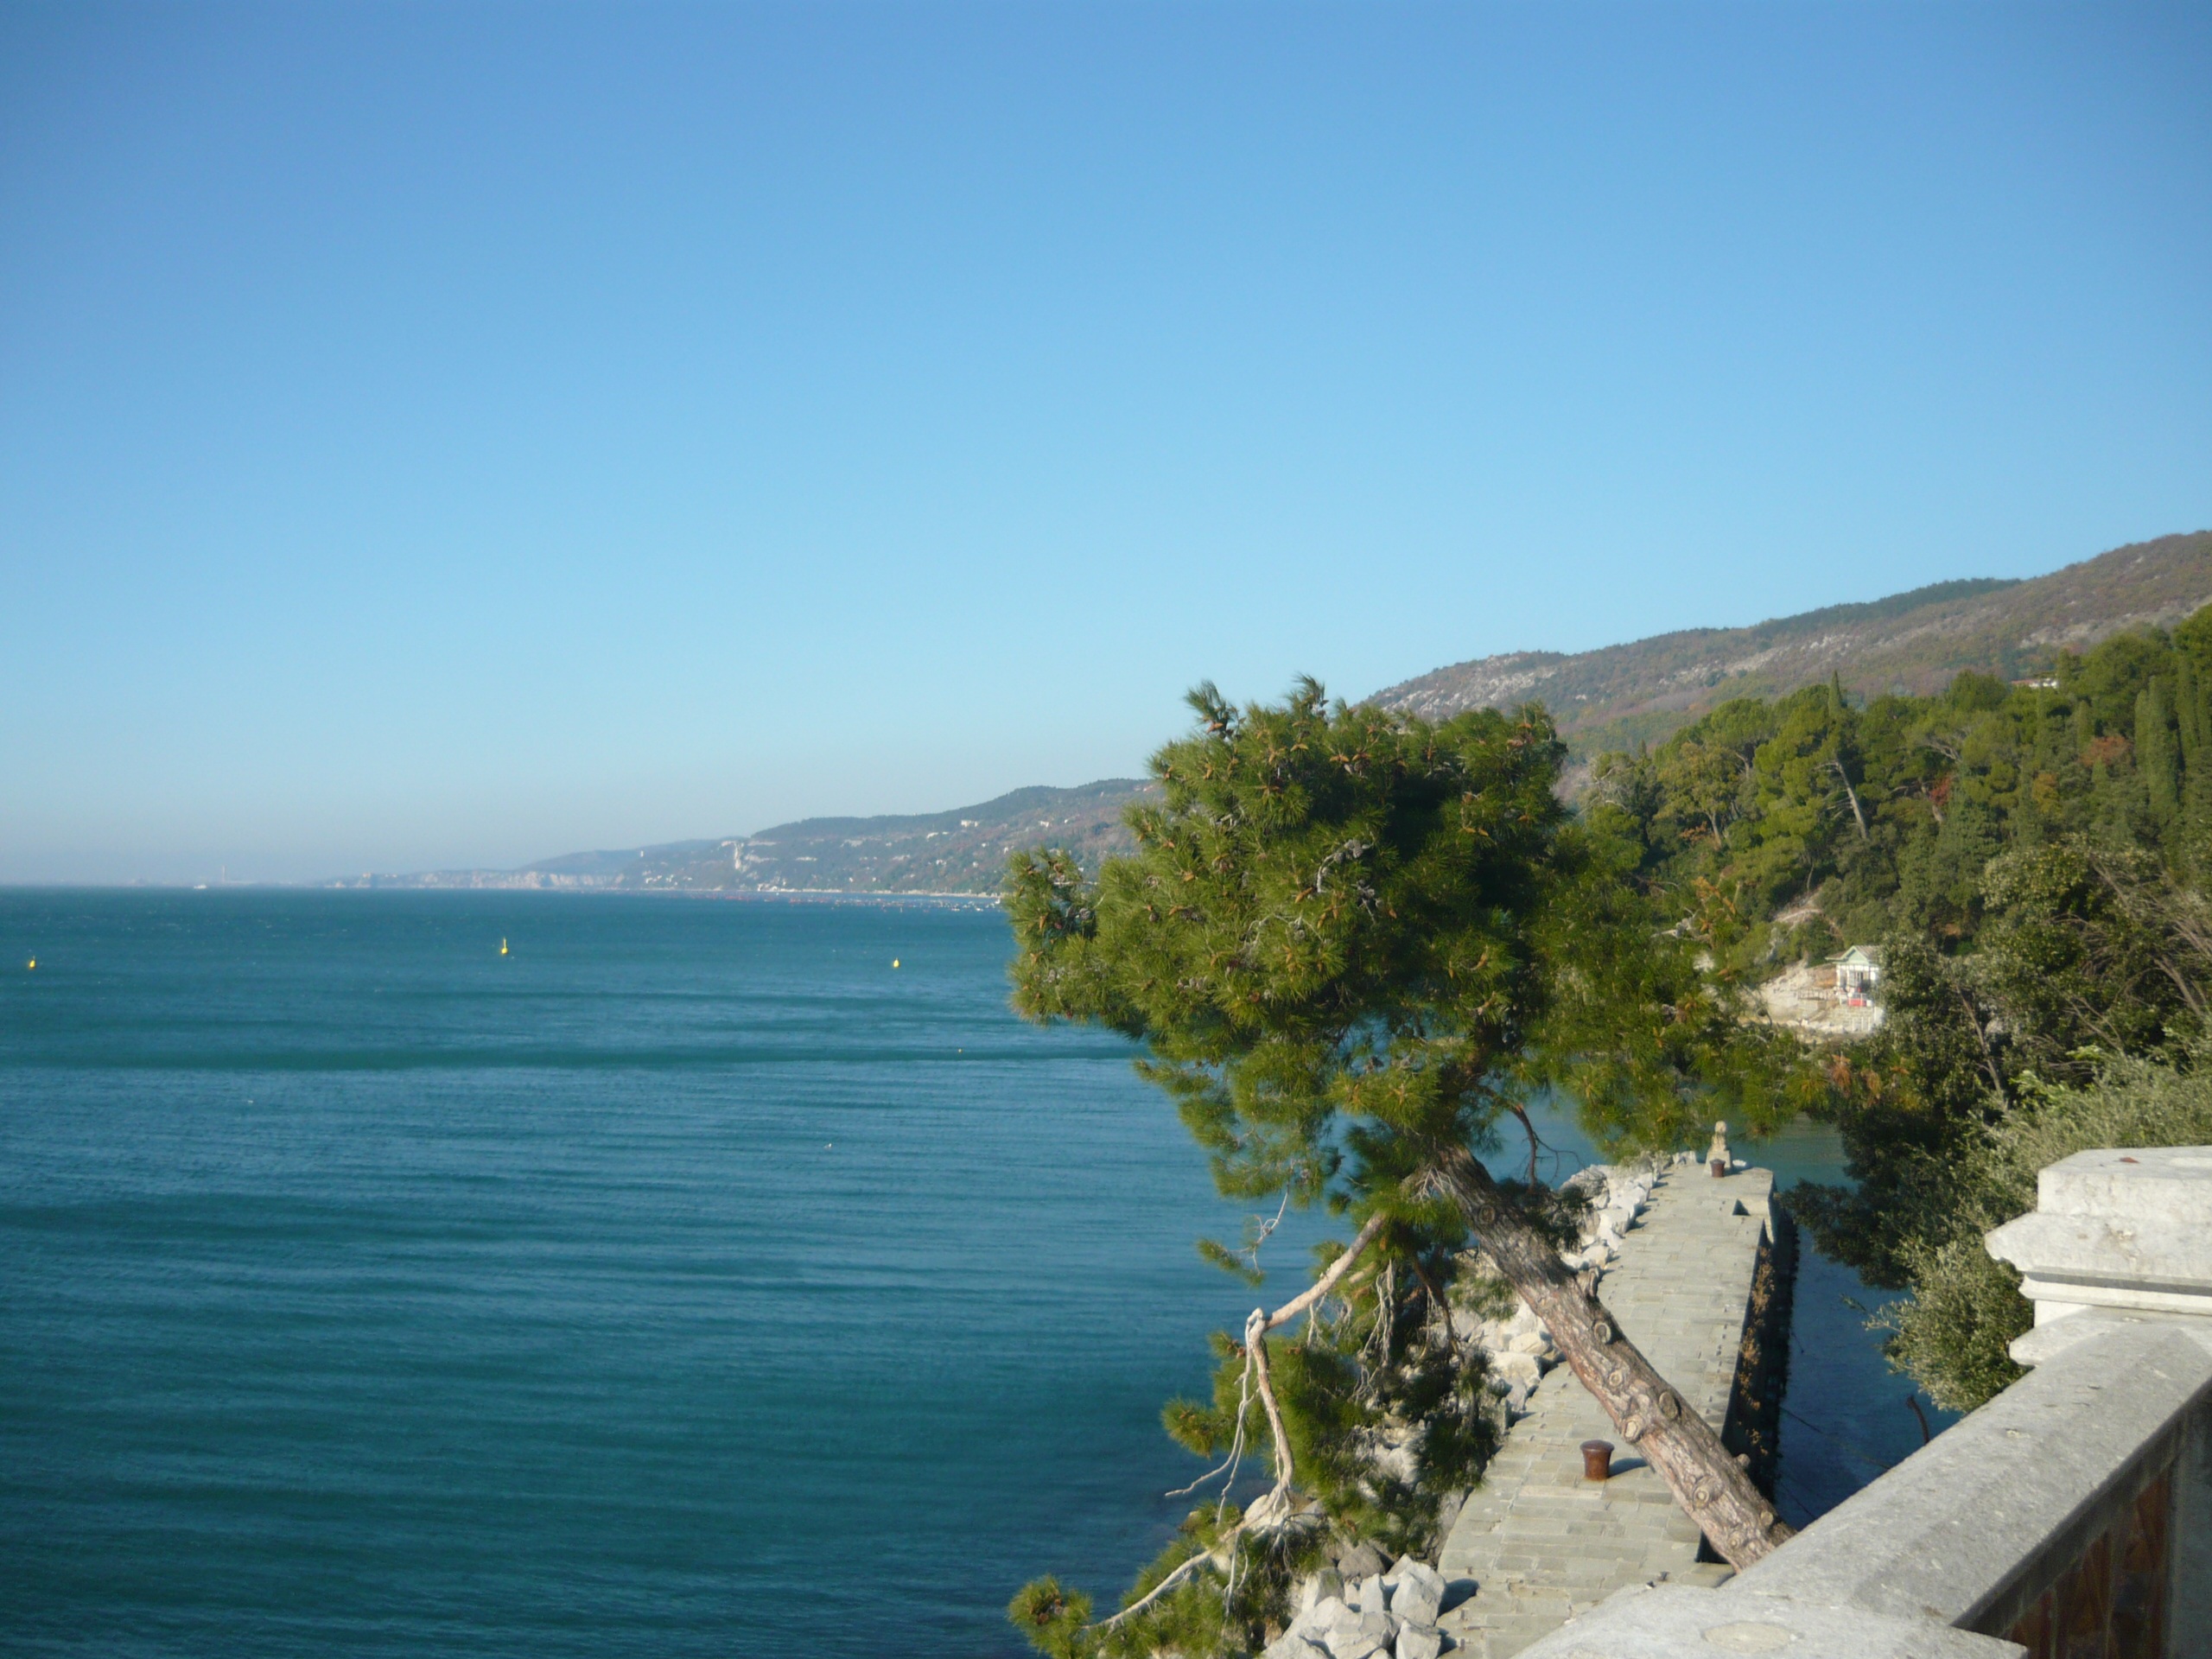
beach, sea, coast, ocean, mountain, shore, lake, vacation, cliff, cove, bay, castle, italy, reservoir, terrain, body of water, cape, trieste